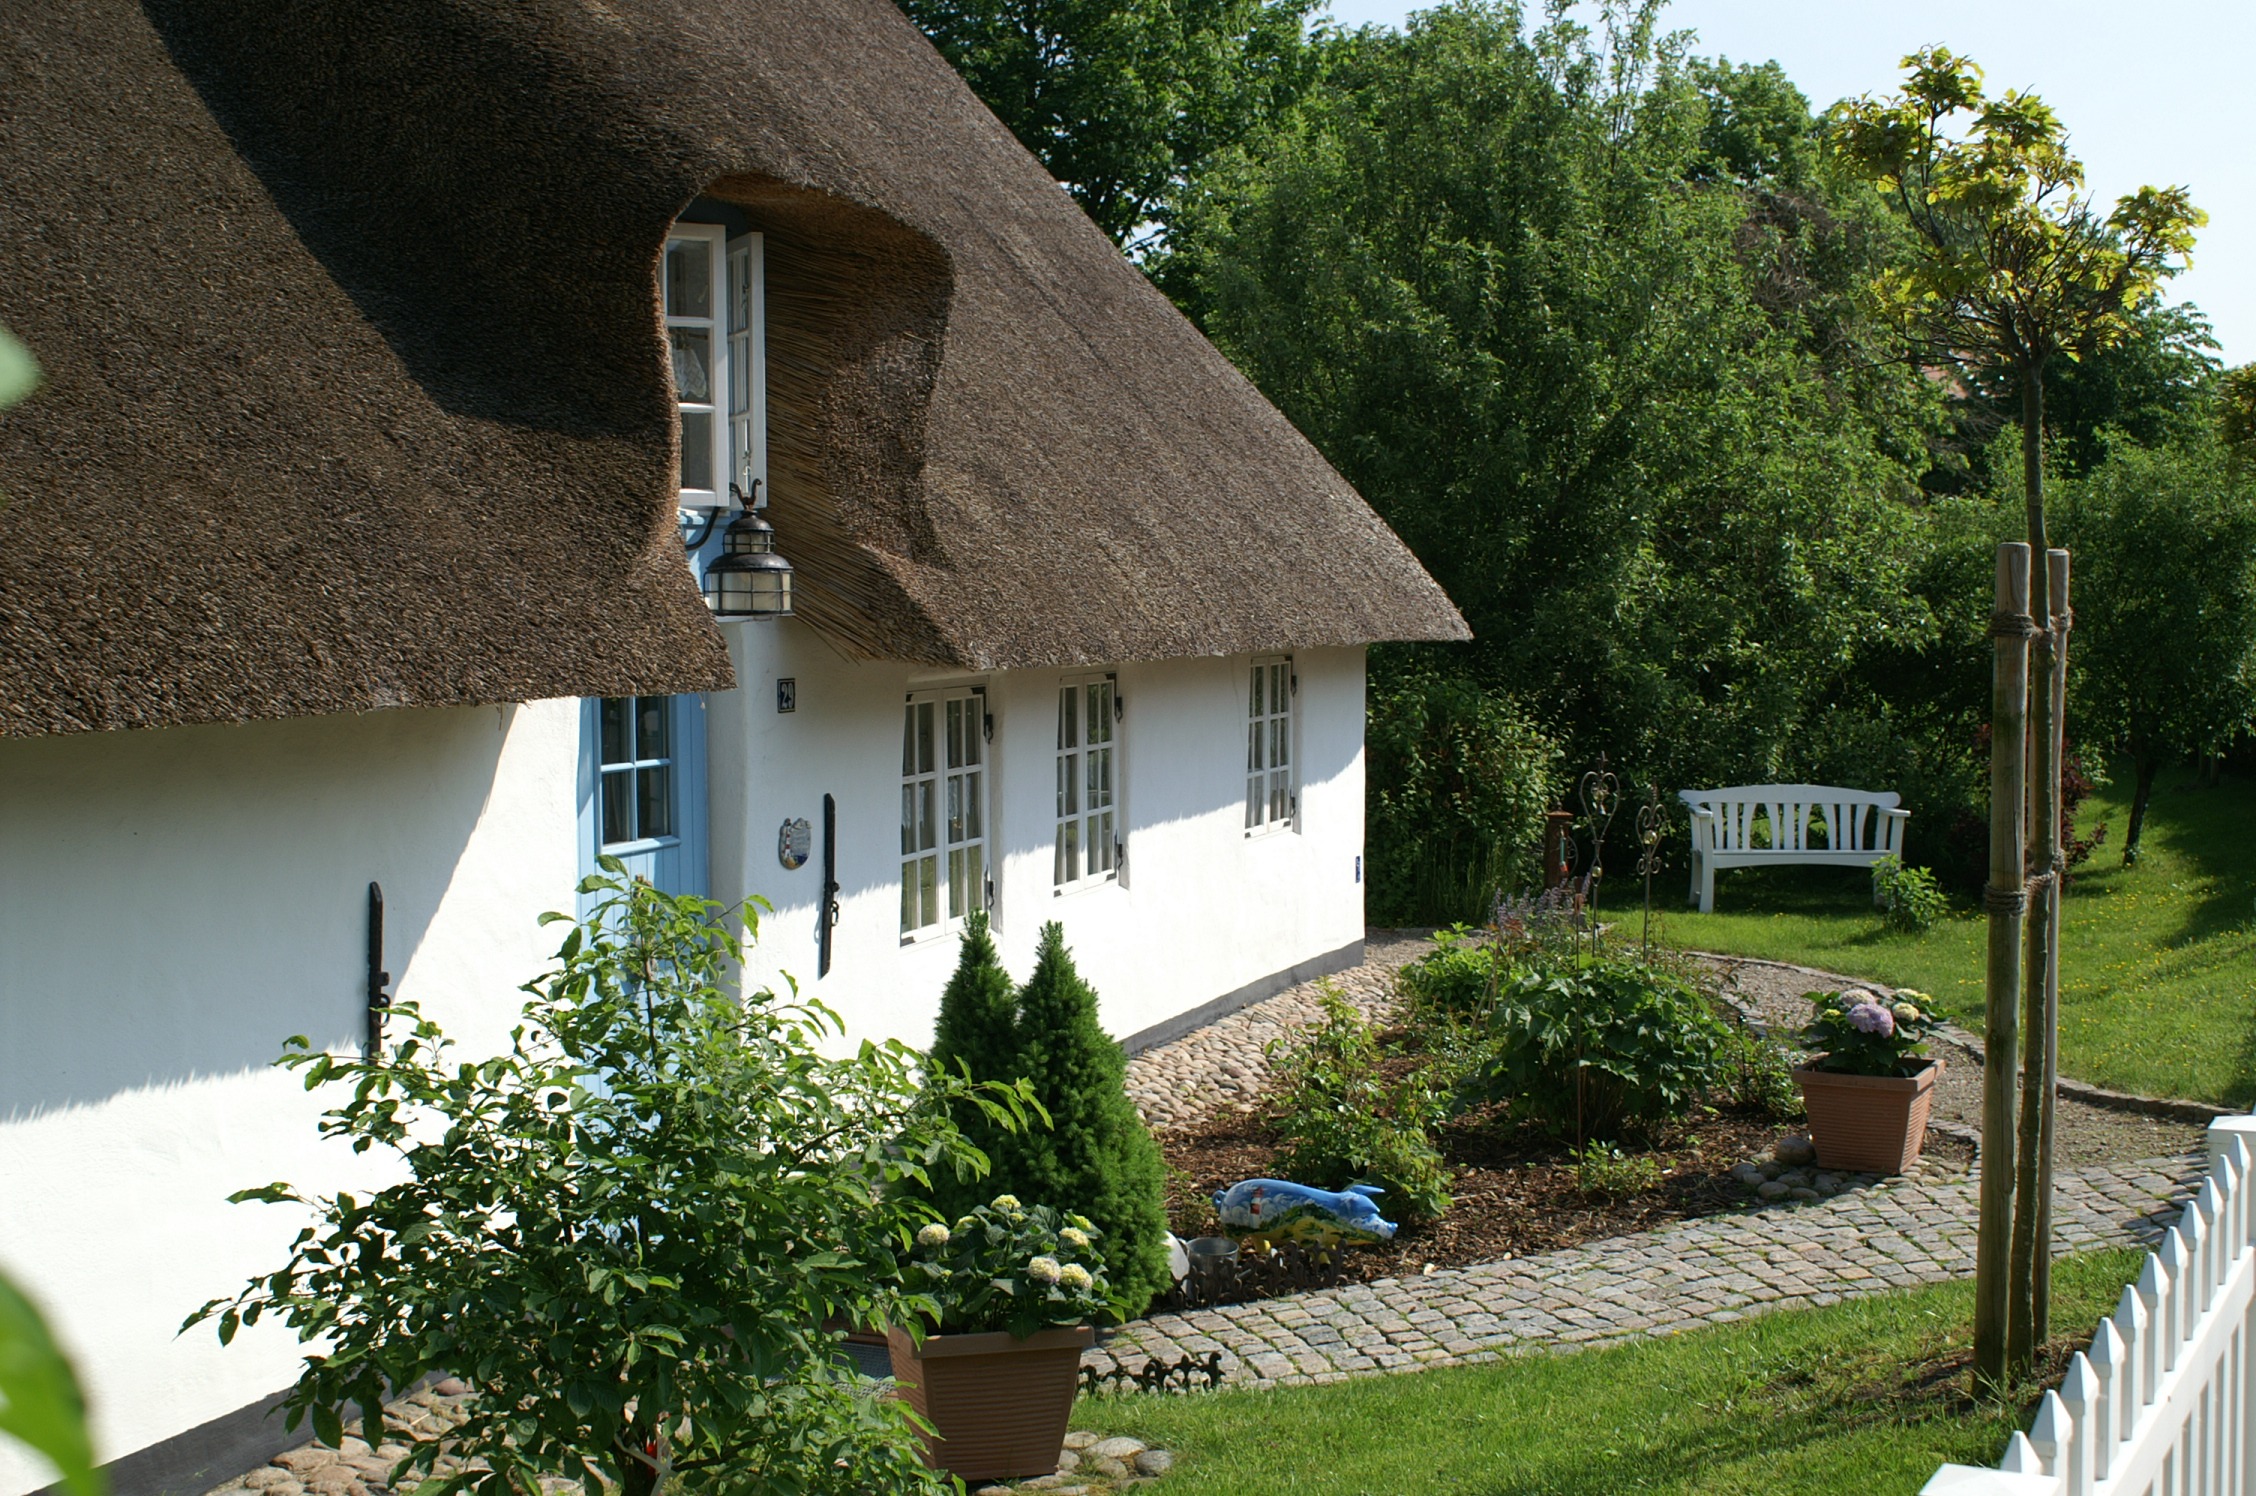
villa, house, home, village, cottage, backyard, property, garden, thatched roof, farmhouse, estate, yard, thatching, nordfriesland, bargum